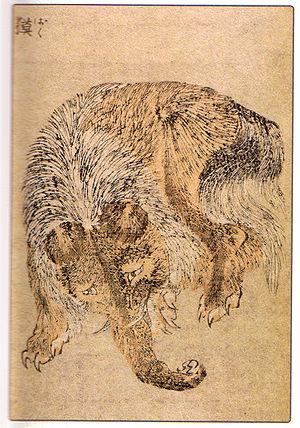
Le baku est une créature fantastique japonaise originaire du folklore chinois, qui se nourrit des rêves et des cauchemars. Elle existe depuis environ le XVᵉ siècle dans le folklore et l'art japonais, et apparaît, plus récemment, dans les anime et mangas. Durant les dernières années, l'apparence habituelle que l'on donne au baku a changé.